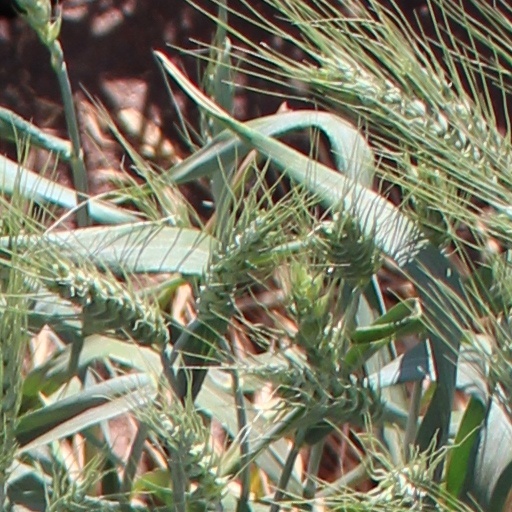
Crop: wheat